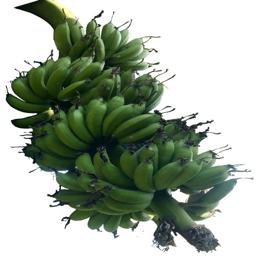
Label: MALBHOG FRUIT